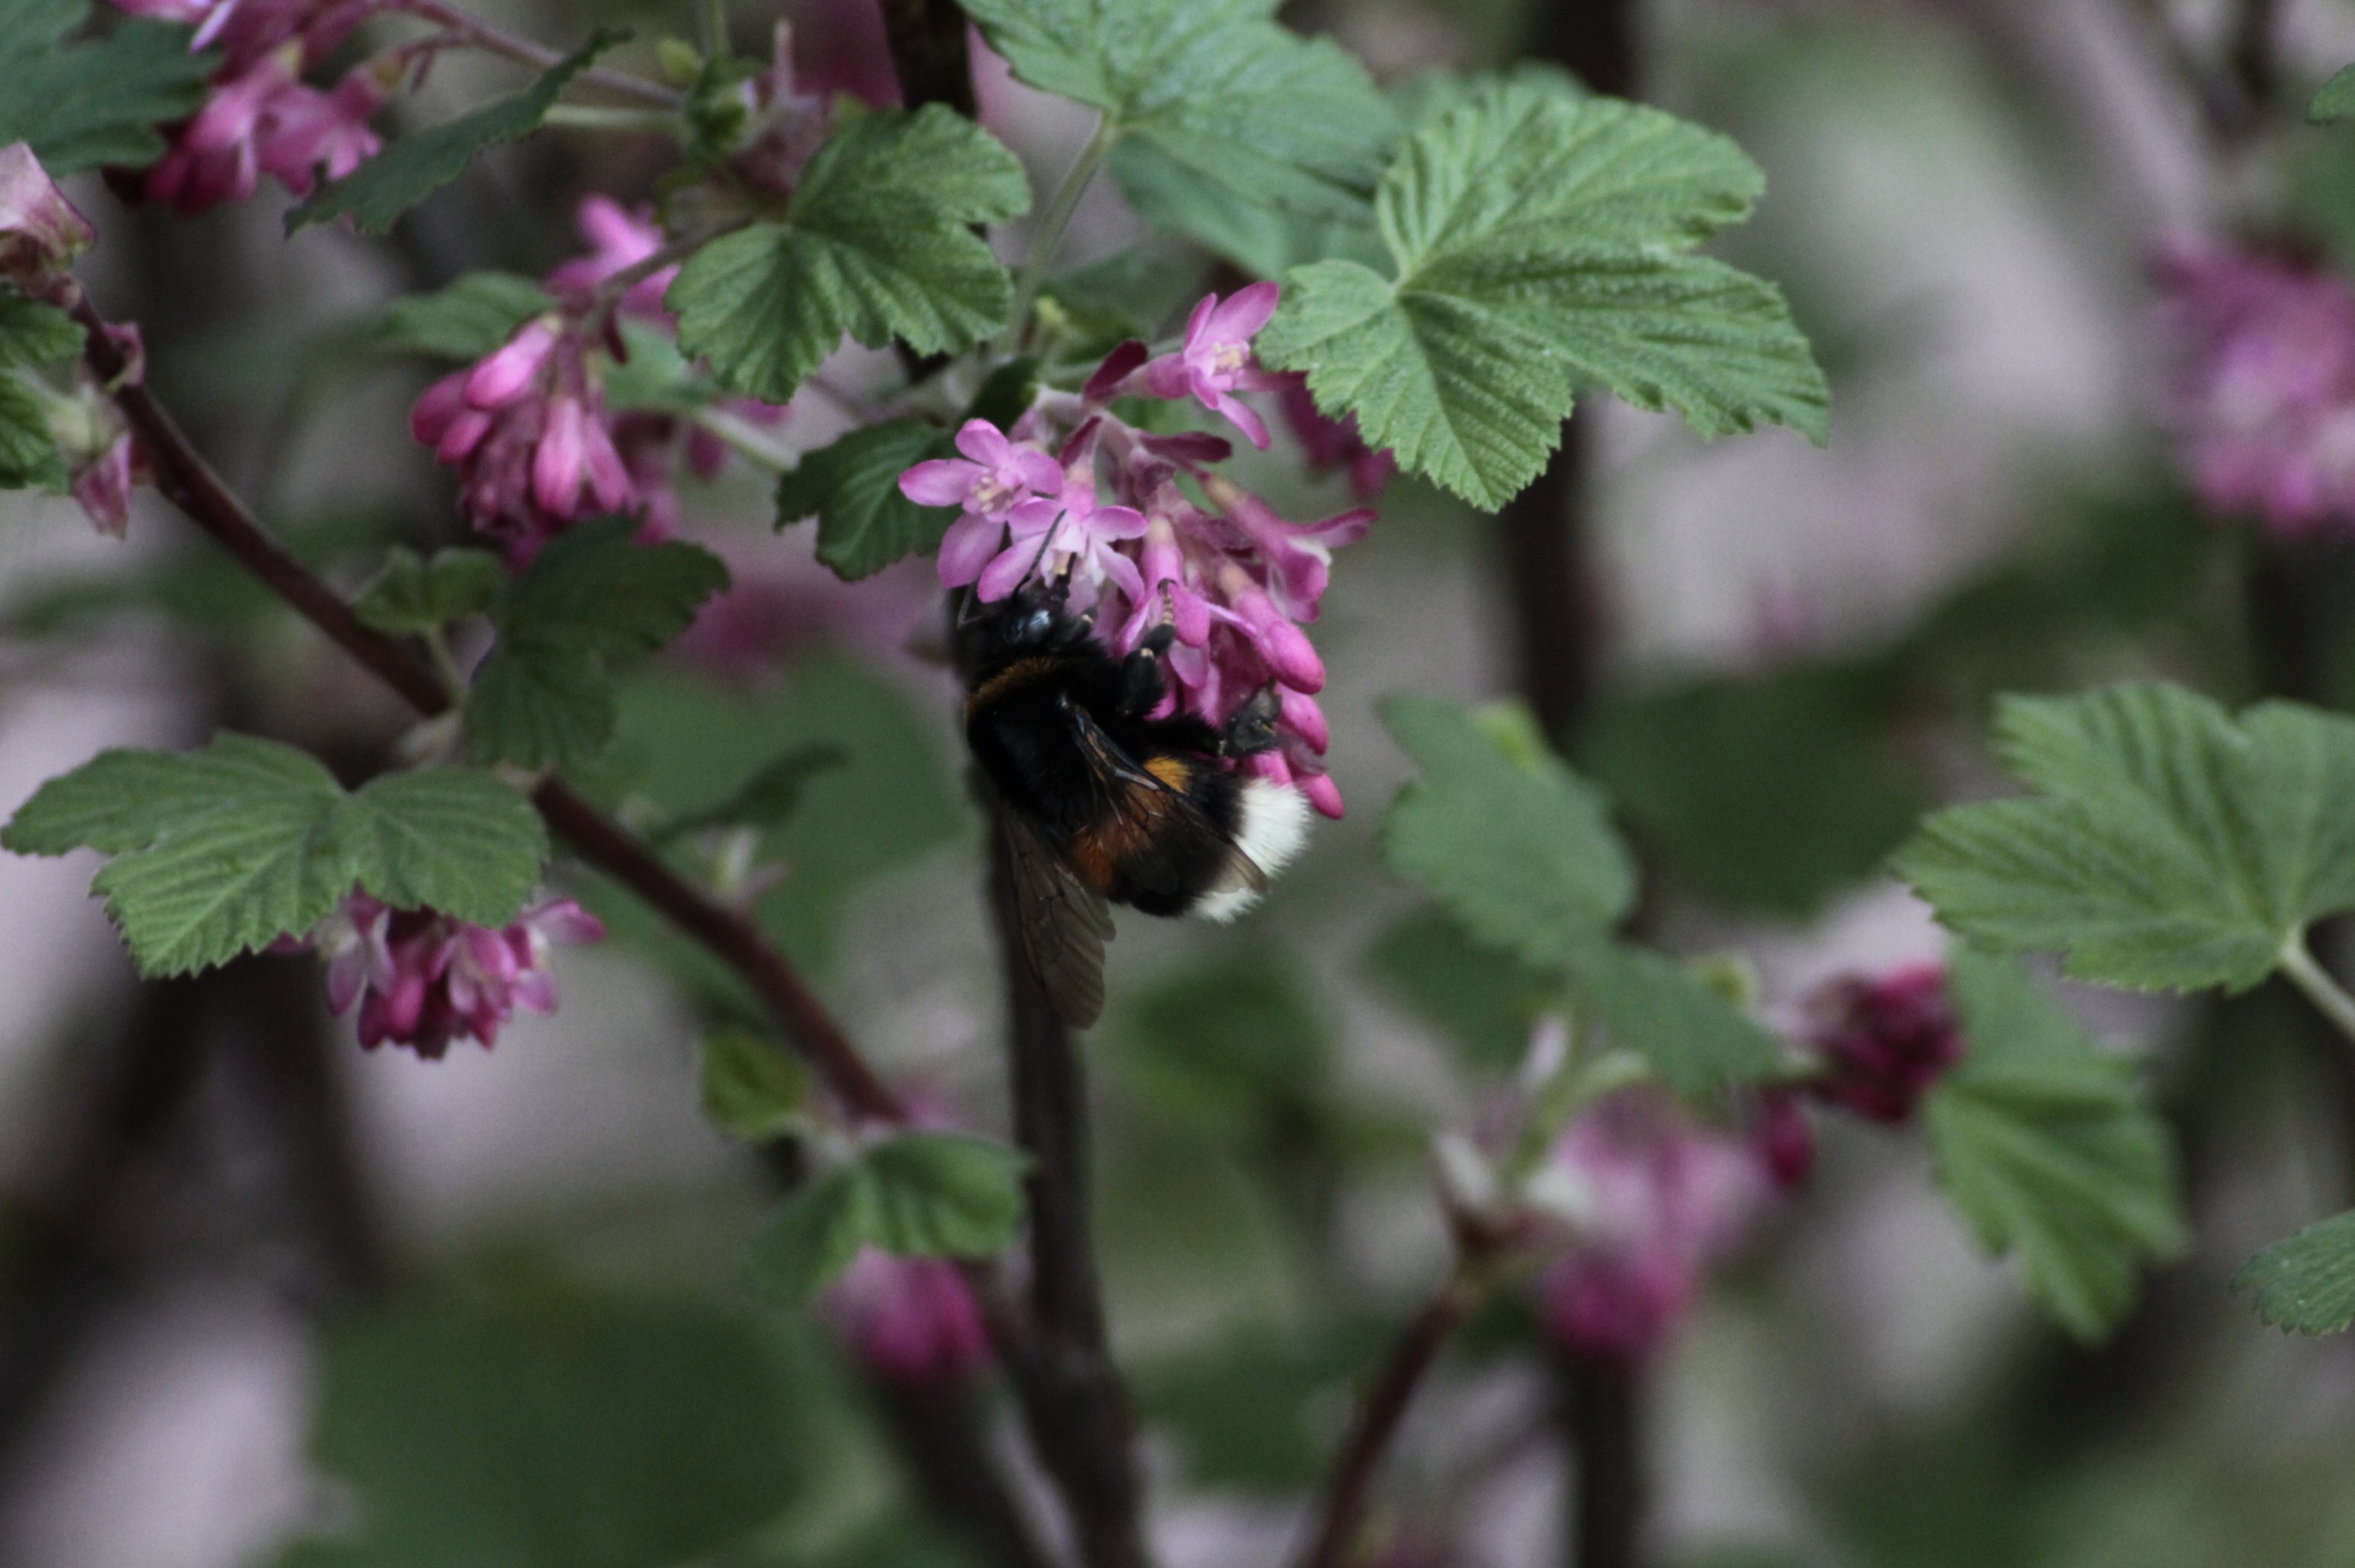
nature, blossom, plant, flower, bloom, herb, insect, botany, close, flora, invertebrate, wildflower, shrub, bee, bumblebee, hummel, nectar, flowering plant, land plant, membrane winged insect